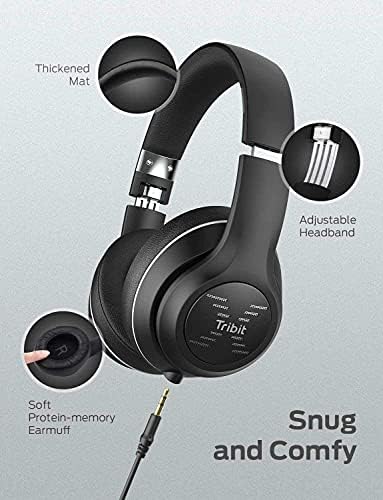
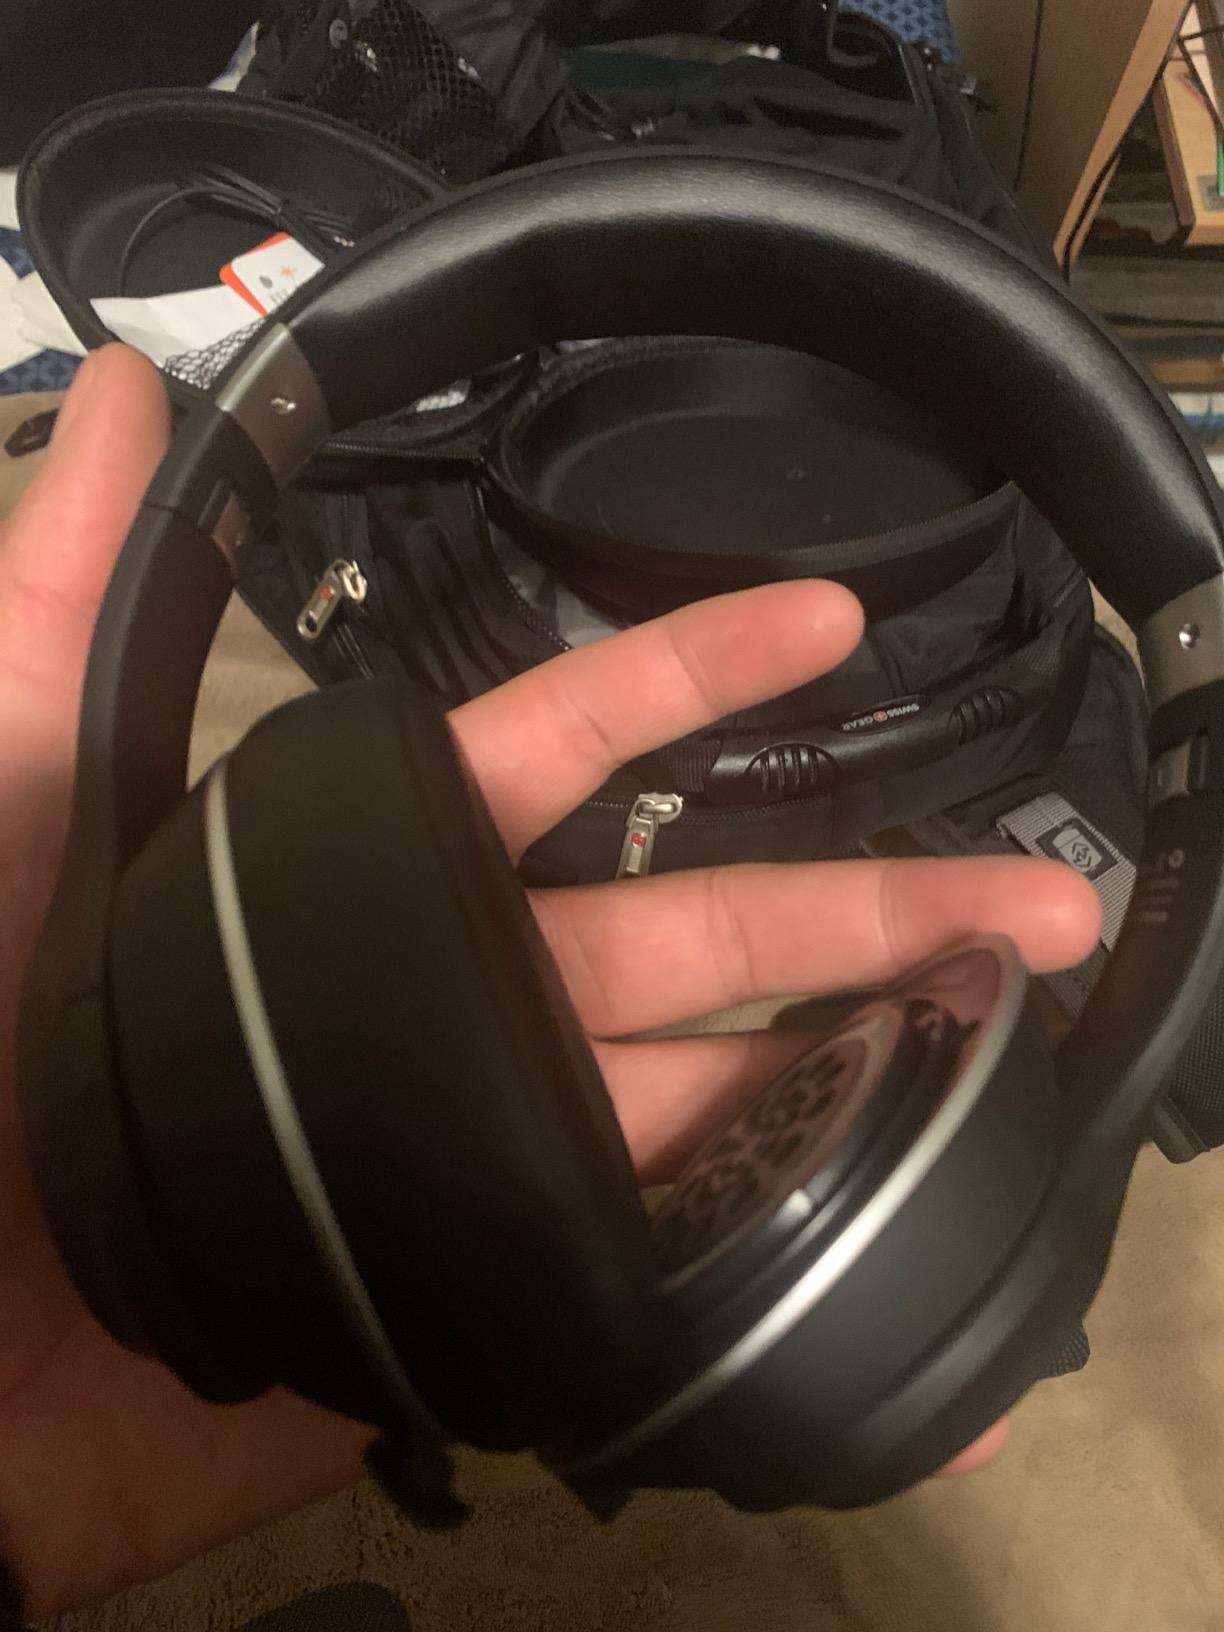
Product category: headphones
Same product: yes